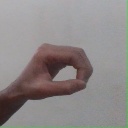
अक्षर: औ